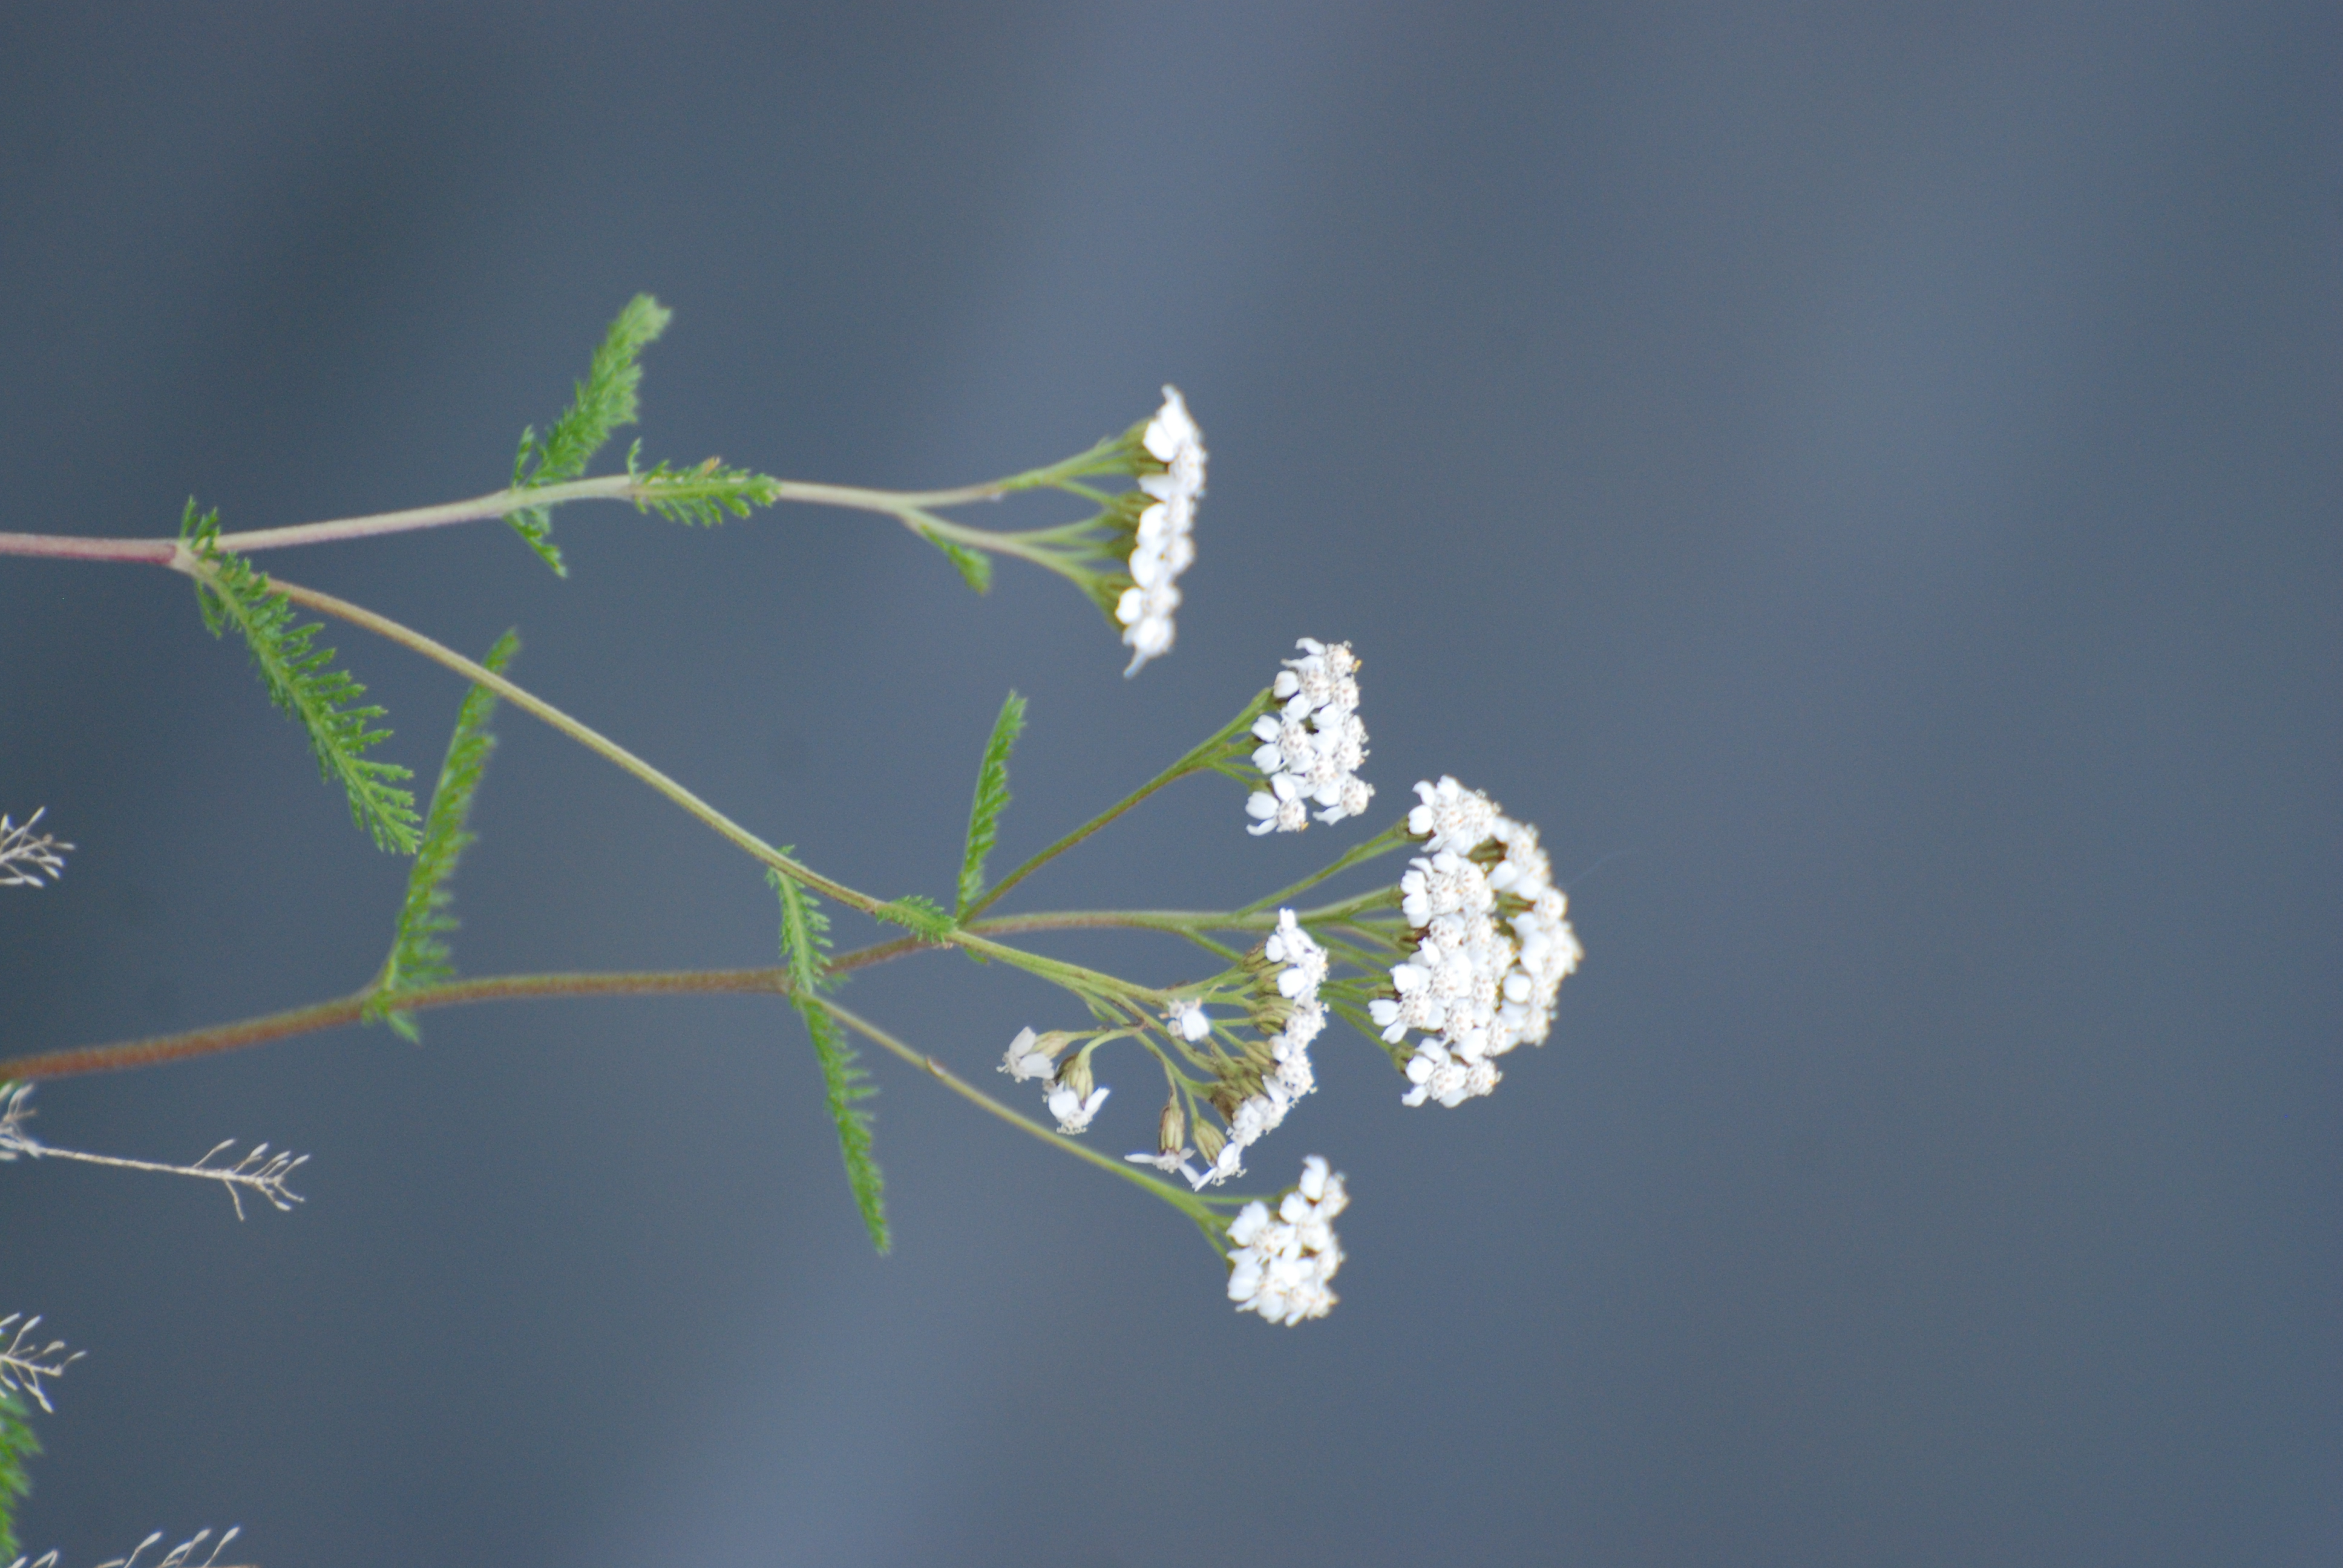
nature, branch, blossom, plant, flower, autumn, botany, flora, wildflower, flowers, flickrdiamond, macro photography, anthriscus, flowering plant, daisy family, cow parsley, plant stem, land plant, diamondclassphotographer